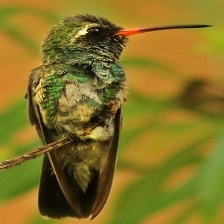
Species: WHITE EARED HUMMINGBIRD
Scientific name: BASILINNA LEUCOTIS
ImageNet parent category: hummingbird